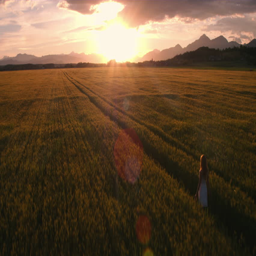
aerial - pretty girl in a white dress walking in the yellow wheat field at sunset